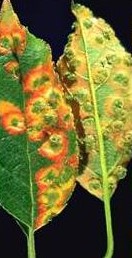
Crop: apple
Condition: rust